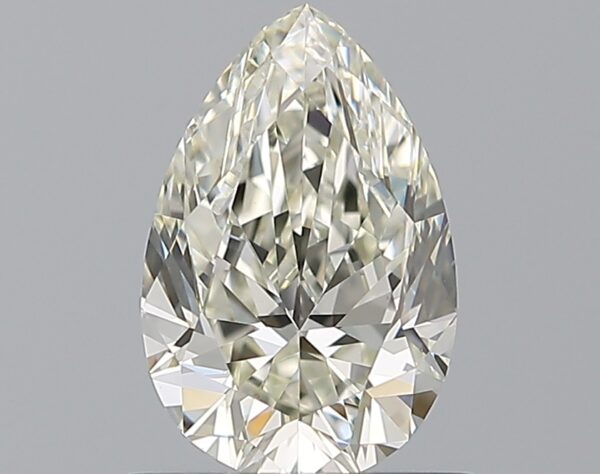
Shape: pear
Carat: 0.9
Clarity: VVS2
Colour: L
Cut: EX
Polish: EX
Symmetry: EX
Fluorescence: N
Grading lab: GIA
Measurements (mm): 8.09 x 5.32 x 3.34